Another Mind (video game)

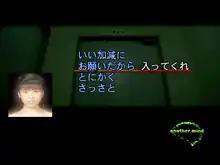
The Dialogue System

"Another Mind" is primarily shown through a series of still photographs with text overlays advancing the story. The characters are represented by photographs of real actors, which are displayed whenever that character is speaking. Rarely a cutscene is used, featuring a movie of the actors interacting; the game uses the actors' real voices during these scenes, a rarity for the time. The player represents "another mind" residing in the head of the main protagonist, and can only control the game through speaking to the girl. The player does this by constructing their own sentences out of context-sensitive parts of speech provided by the game, rather than selecting from pre-made options.